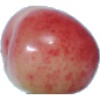
Label: cherry_rainier